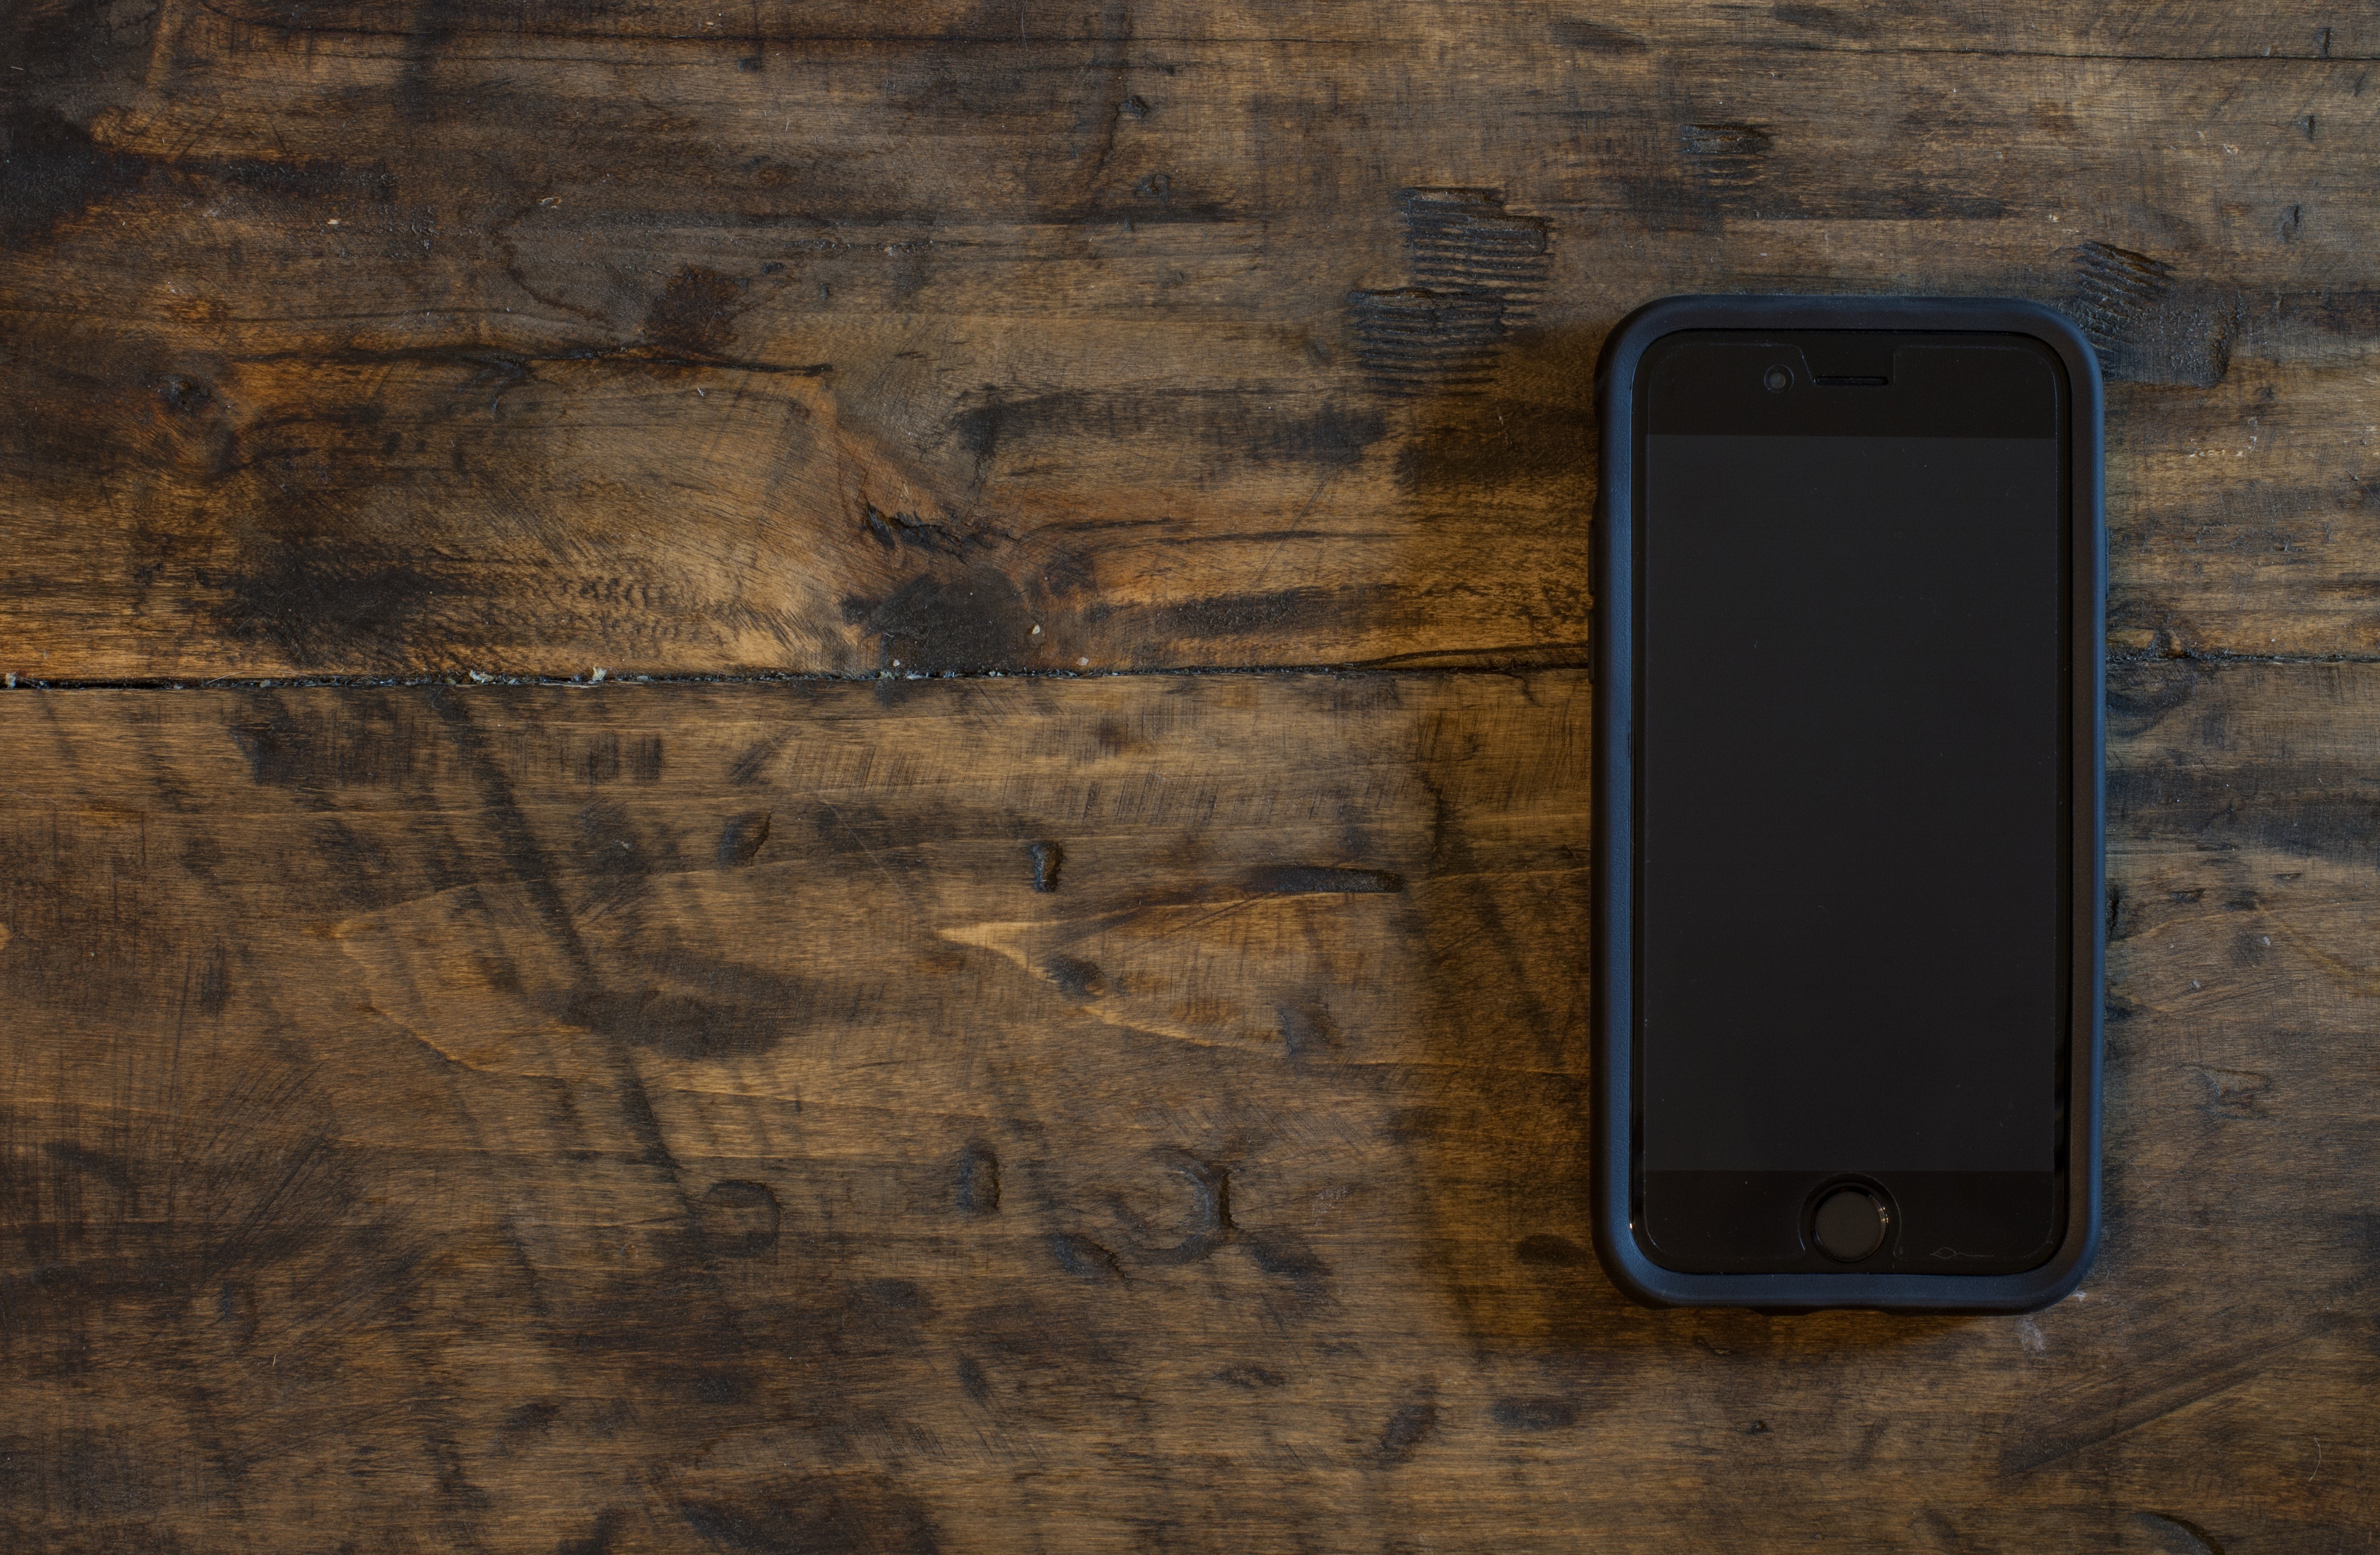
iphone, desk, smartphone, mac, mobile, screen, wood, technology, texture, number, wall, internet, color, office, telephone, gadget, blue, black, mobile phone, modern, cell phone, smart phone, design, message, cellphone, texting, shape, screenshot, portable communications device